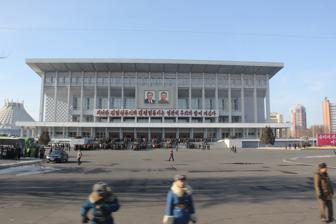
Building: Pyongyang Gymnasium
Country: North Korea
Year built: 1973
Sporting area in North Korea 평양체육관 Pyongyang Gymnasium Pyongyang Indoor Stadium Exterior of the Pyongyang Gymnasium 평양체육관 Pyongyang Gymnasium Location in Pyongyang Full name Pyongyang Indoor Stadium Location Pyongyang , North Korea Coordinates 39°01′22″N 125°44′04″E / 39.02278°N 125.73444°E / 39.02278; 125.73444 Capacity 20,100 (sports and concerts) Surface Parquet Construction Opened April 1973 Renovated 2013 Architect Yun Ko-gwang Pyongyang Gymnasium , also known as Pyongyang Indoor Stadium , is an indoor sporting arena located in Pyongyang , North Korea . The capacity of the arena is for 20,100 people and it was opened in 1973. It is used to host indoor sporting events, such as basketball and volleyball, as well as concerts. Notable events held in the venue include a basketball match between the North Korea men's national basketball team and American former National Basketball Association players in 2014, and the 2003 mass games that featured in the 2004 documentary film A State of Mind . Gallery References